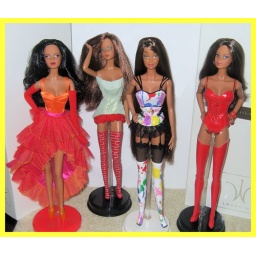
ru paul clothing eve kitten clothing. modern circle reroot by cyano